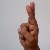
The image shows a hand gesture representing the letter 'R' in Indian Sign Language.